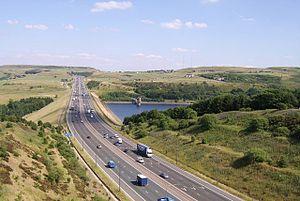
La route européenne 20 est une route reliant Shannon à Saint-Pétersbourg en passant par Dublin, Copenhague, Stockholm et Tallinn. La route n'est pas continue, à trois points, une traversée maritime est nécessaire.
L’autoroute britannique M62 est une autoroute ouest-est qui traverse les Pennines dans le Nord de l'Angleterre, reliant les villes de Liverpool et Kingston-upon-Hull via Manchester et Leeds. La route fait partie des routes européennes E20 et E22. Elle mesure 172 km de long. Sur 11 km elle recoupe la M60 aux alentours de Manchester. Le premier projet de construction de la M62 fut présenté dans les années 1930, et fut d'abord conçu comme celui de deux routes séparées. L'autoroute fut construite par étapes entre 1971 et 1976 ; les travaux commencèrent à Pole Moor et s'achevèrent à Tarbock dans la périphérie de Liverpool. La M62 comprit la terminaison nord de la Stretford-Eccles bypass, route construite entre 1957 et 1960. En prenant en compte l'inflation en 2007, la construction a coûté approximativement 765 millions £. L'autoroute est relativement chargée, avec un trafic quotidien moyen de 100 000 voitures dans le Yorkshire ; certains points du parcours sont sujets aux embouteillages, en particulier entre Leeds et Huddersfield dans le West Yorkshire.